Johan van Heerden

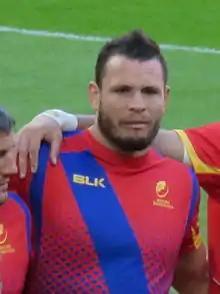

Johannes Petrus van Heerden (born 9 December 1986) is a Romanian rugby union player of South African background. He plays as lock, and occasionally flanker.